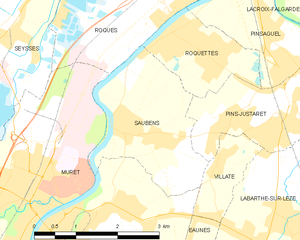
Saubens est une commune française située dans le département de la Haute-Garonne en région Occitanie.